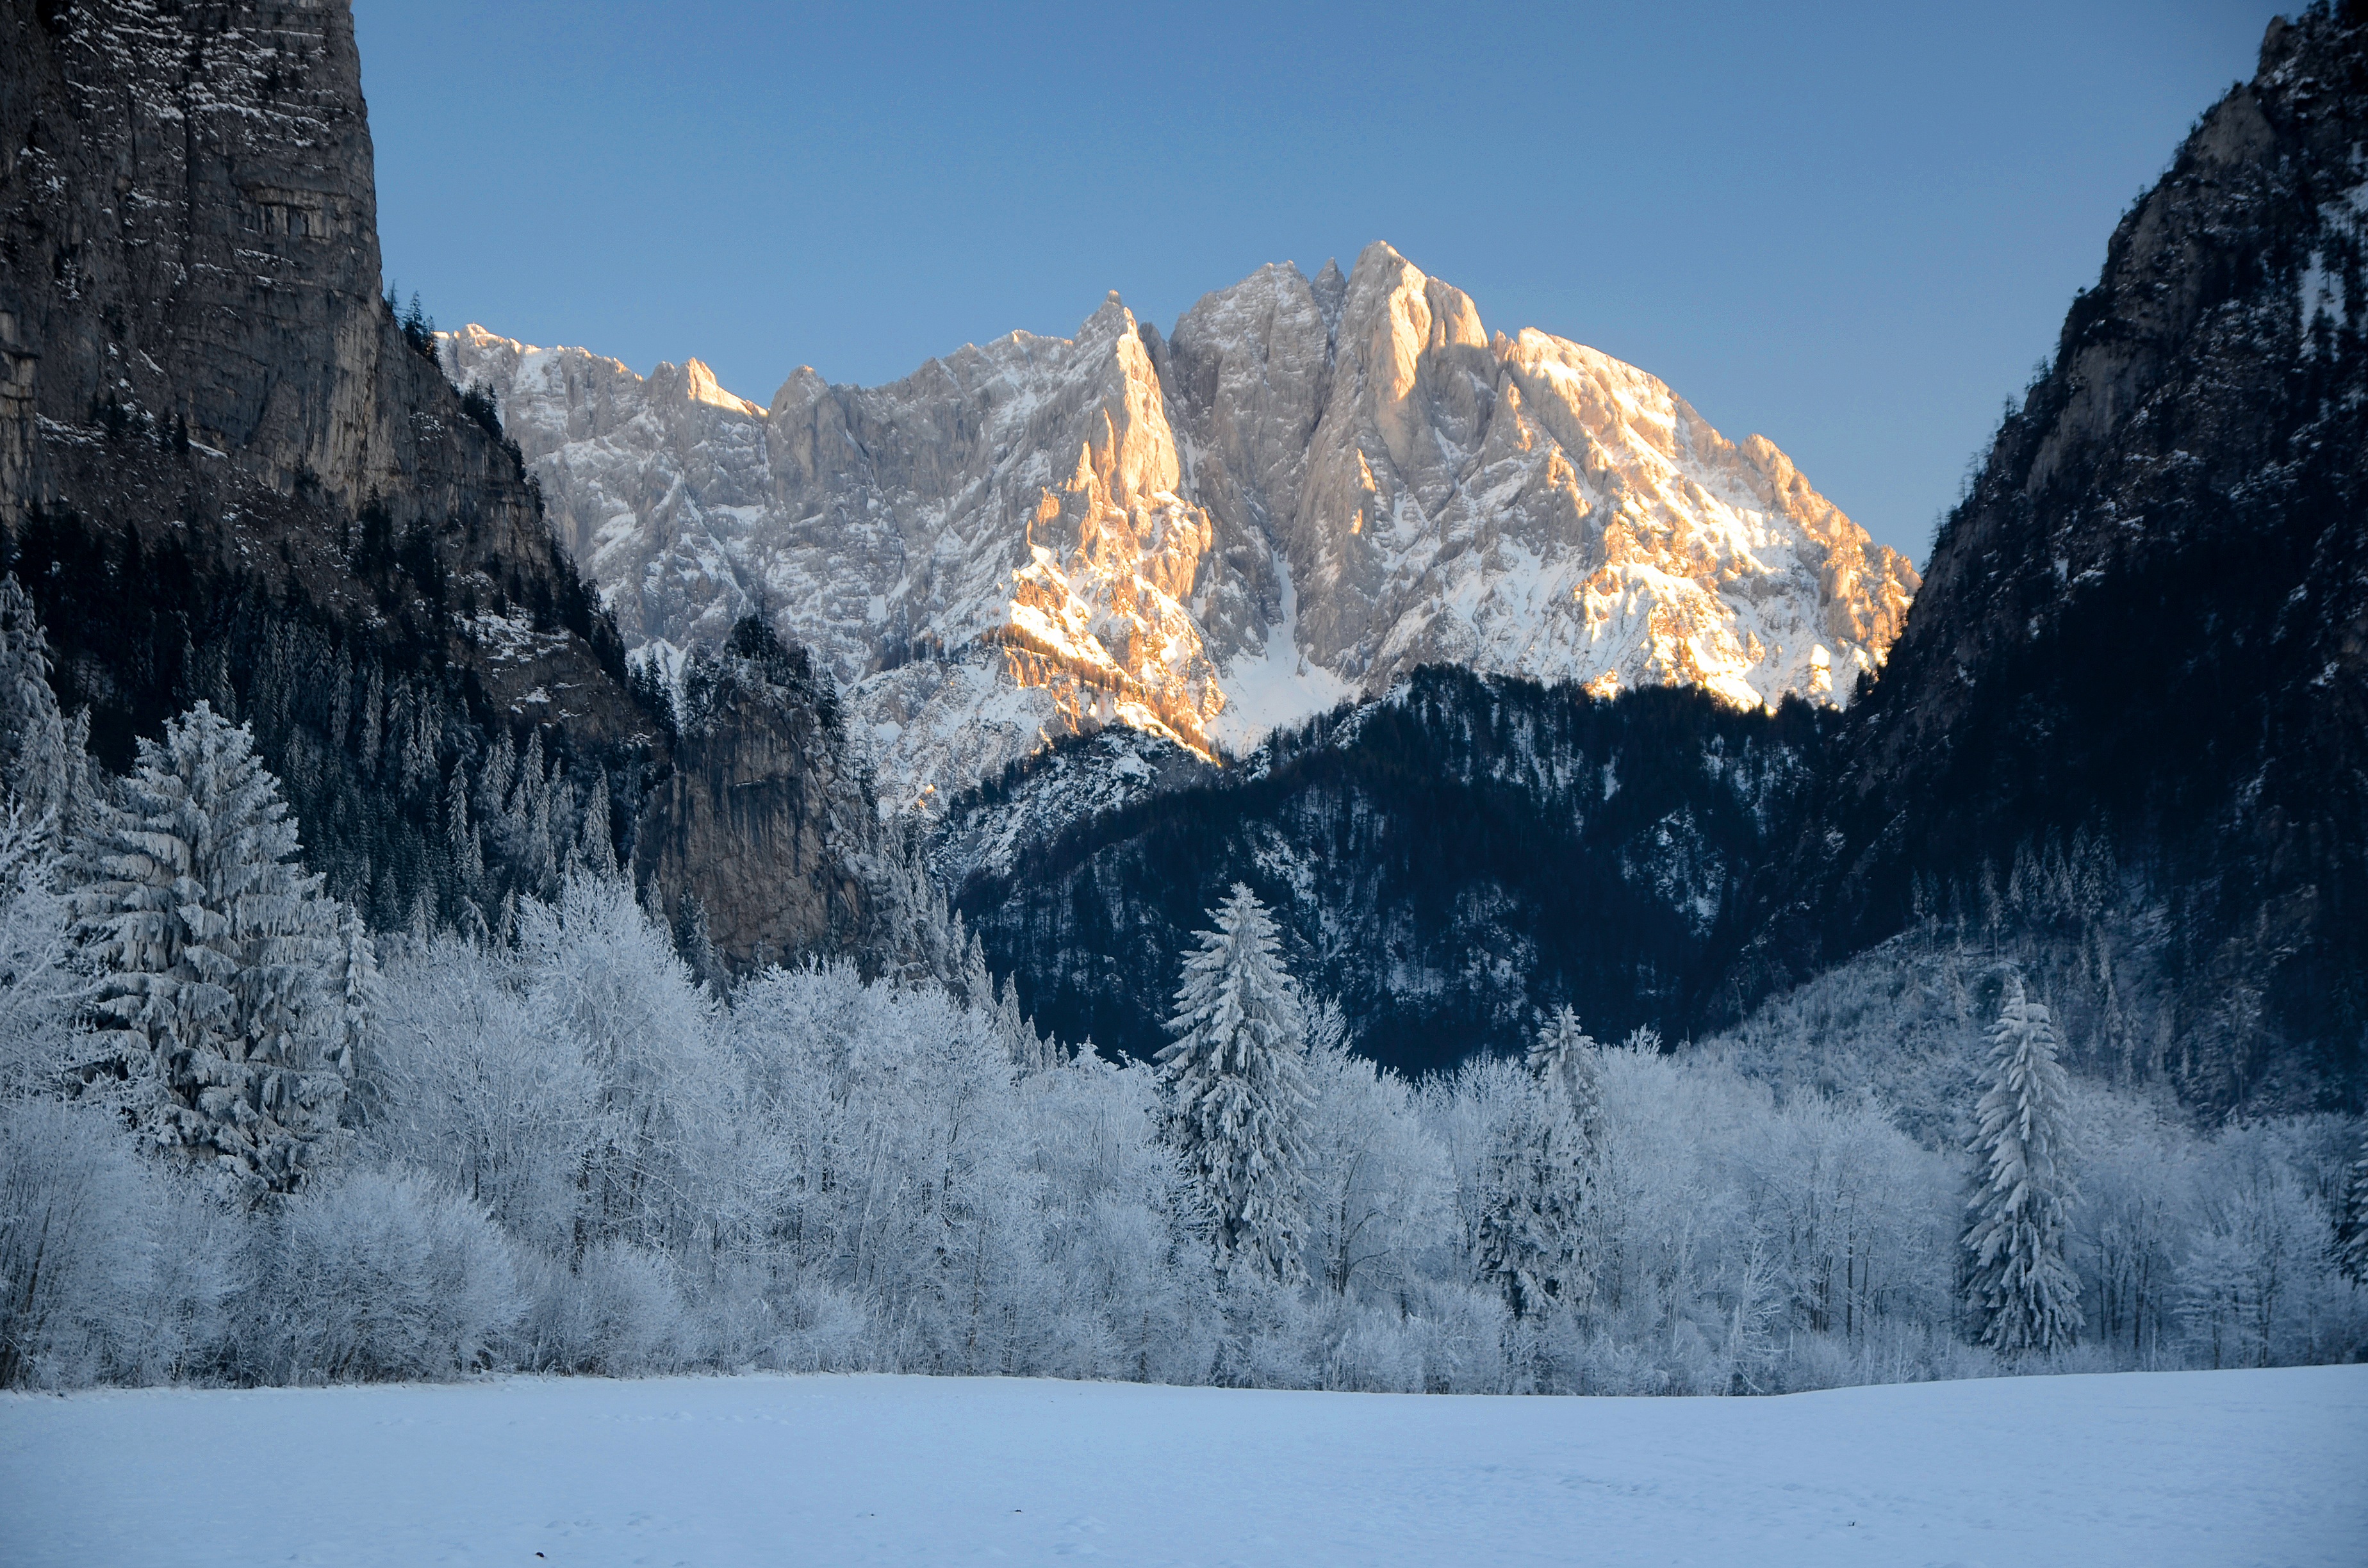
tree, nature, mountain, snow, cold, winter, mountain range, panorama, weather, alpine, season, summit, austria, mountains, alps, styria, landform, mountainous landforms, geological phenomenon